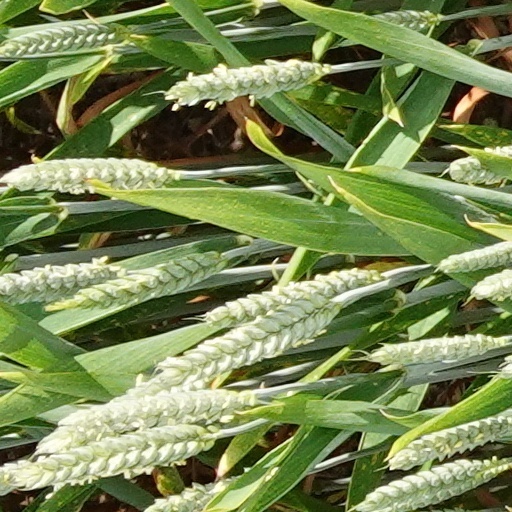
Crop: wheat